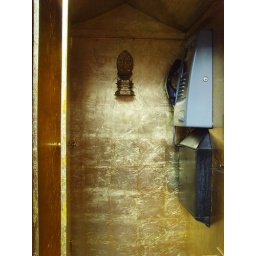
Interior of red K2 telephone booth in Liverpool